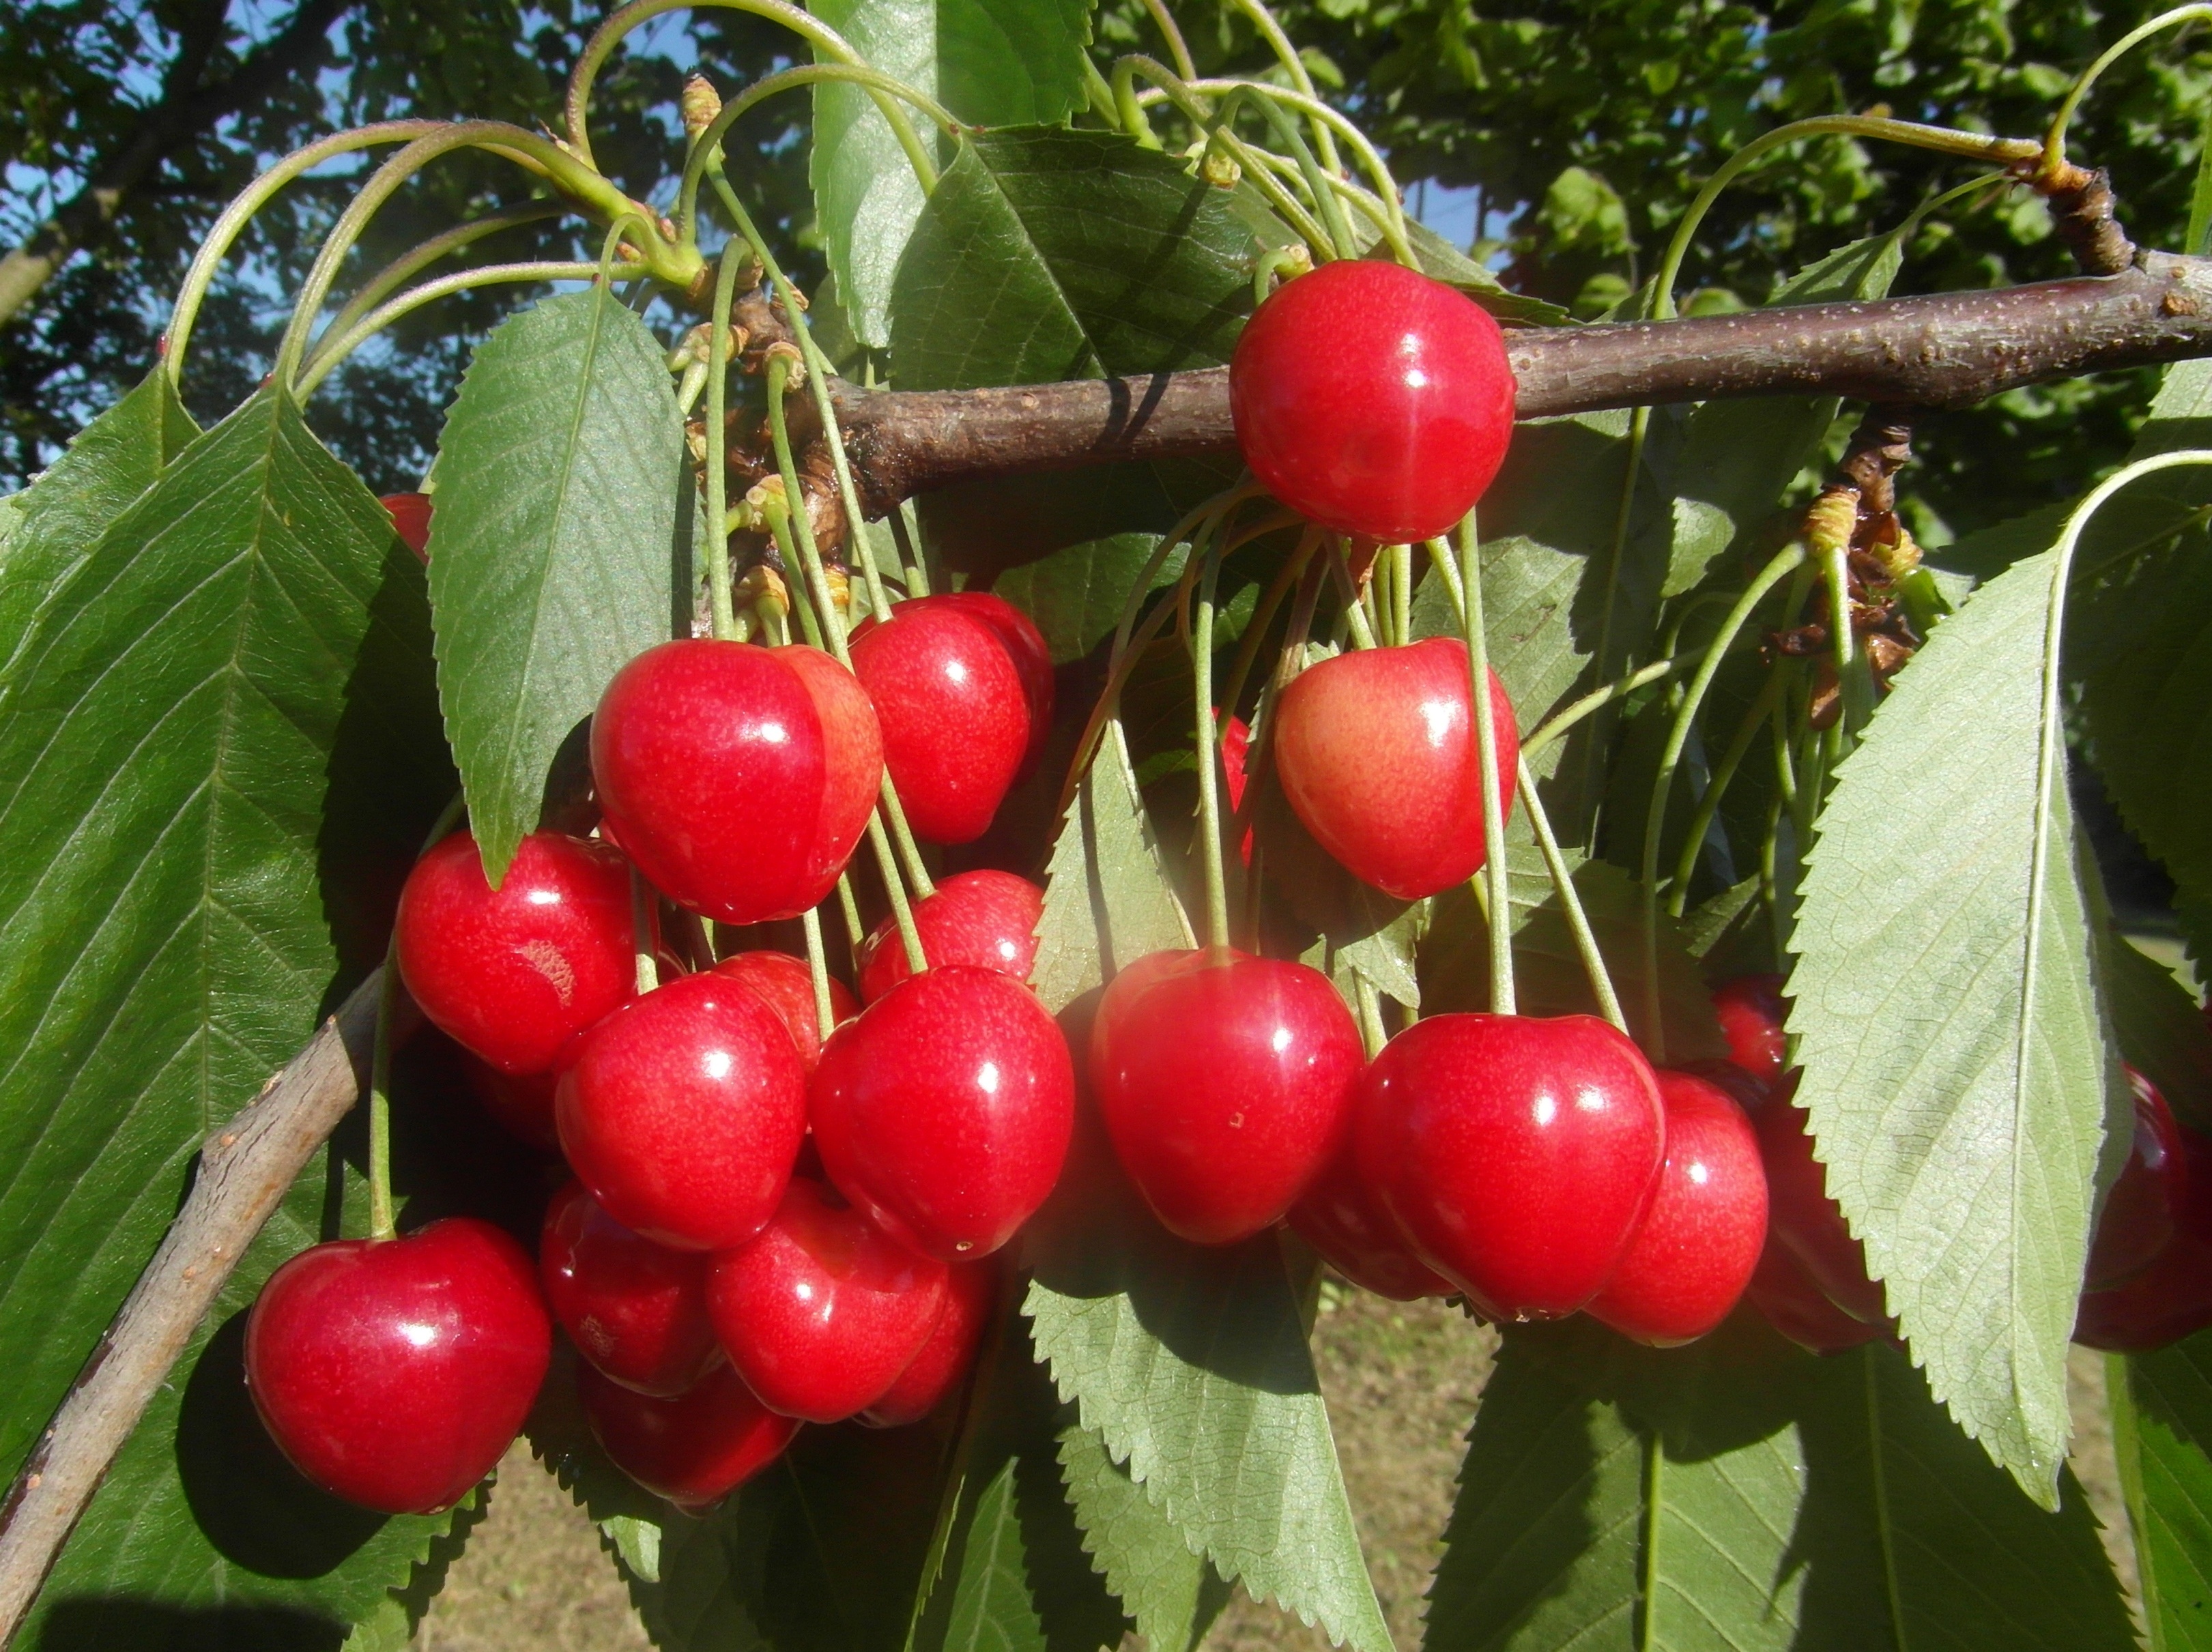
plant, fruit, flower, food, red, produce, fresh, shrub, cherry, hawthorn, cherries, rose hip, mature, flowering plant, rose family, acerola, malpighia, eating healthy, land plant, chinese hawthorn, schisandra